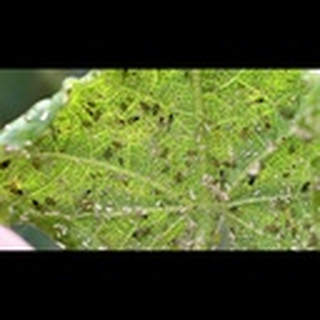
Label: cotton_aphids